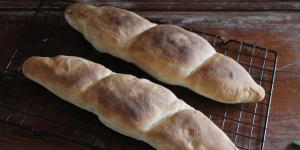
pan de telera